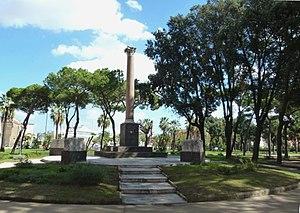
Les jardins de Molosiglio sont un parc public à Naples situé dans le quartier de San Ferdinando près de la promenade entre la gare maritime et le front de mer.
Les Obélisques et colonnes de Naples sont des structures monumentales dans le centre historique de la ville. Ils sont environ trente.